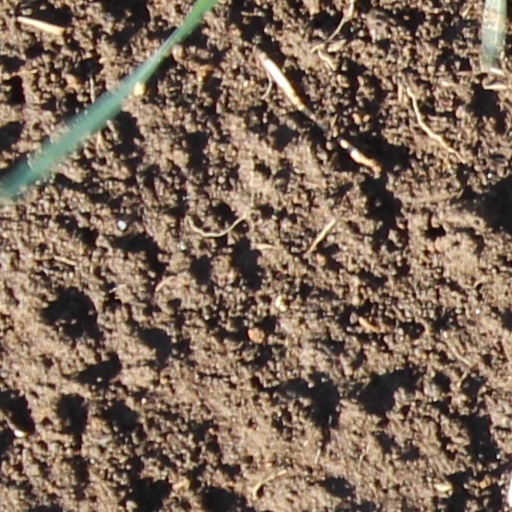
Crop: wheat